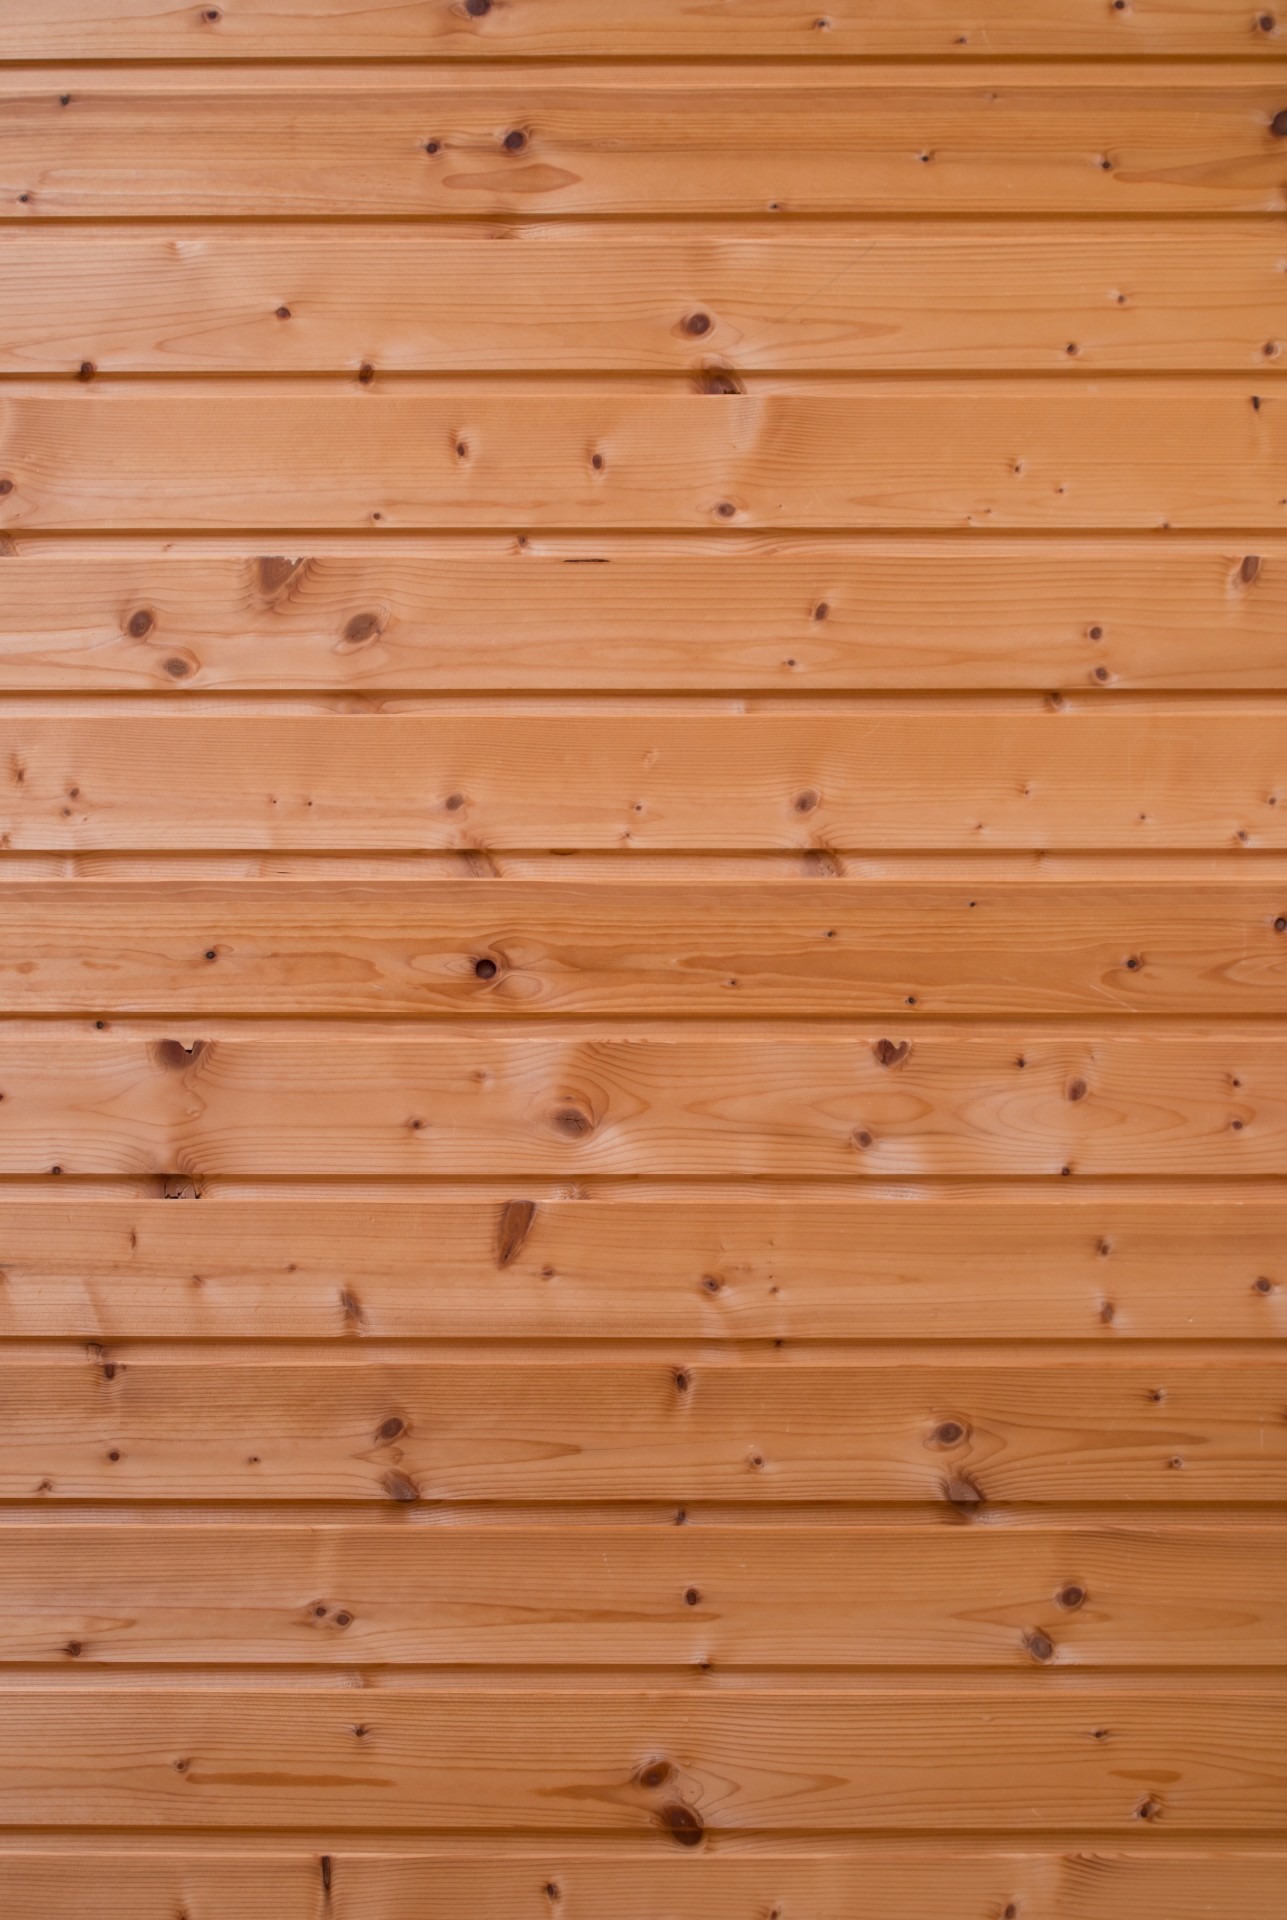
nature, wood, plank, floor, wall, brown, lumber, lines, background, spruce, hardwood, panels, siding, flooring, plywood, wood flooring, outdoor structure, laminate flooring, wood stain, tree trim